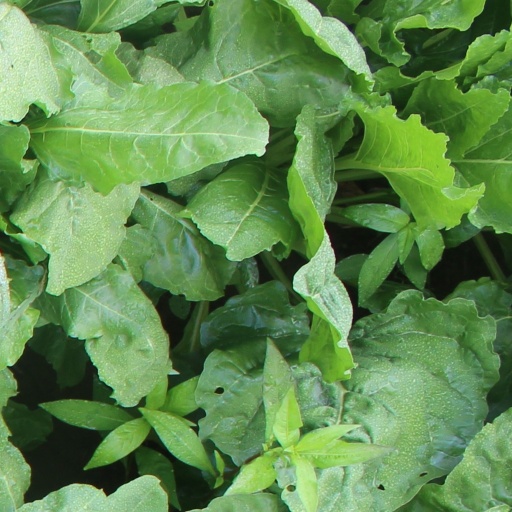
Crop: sugar beet